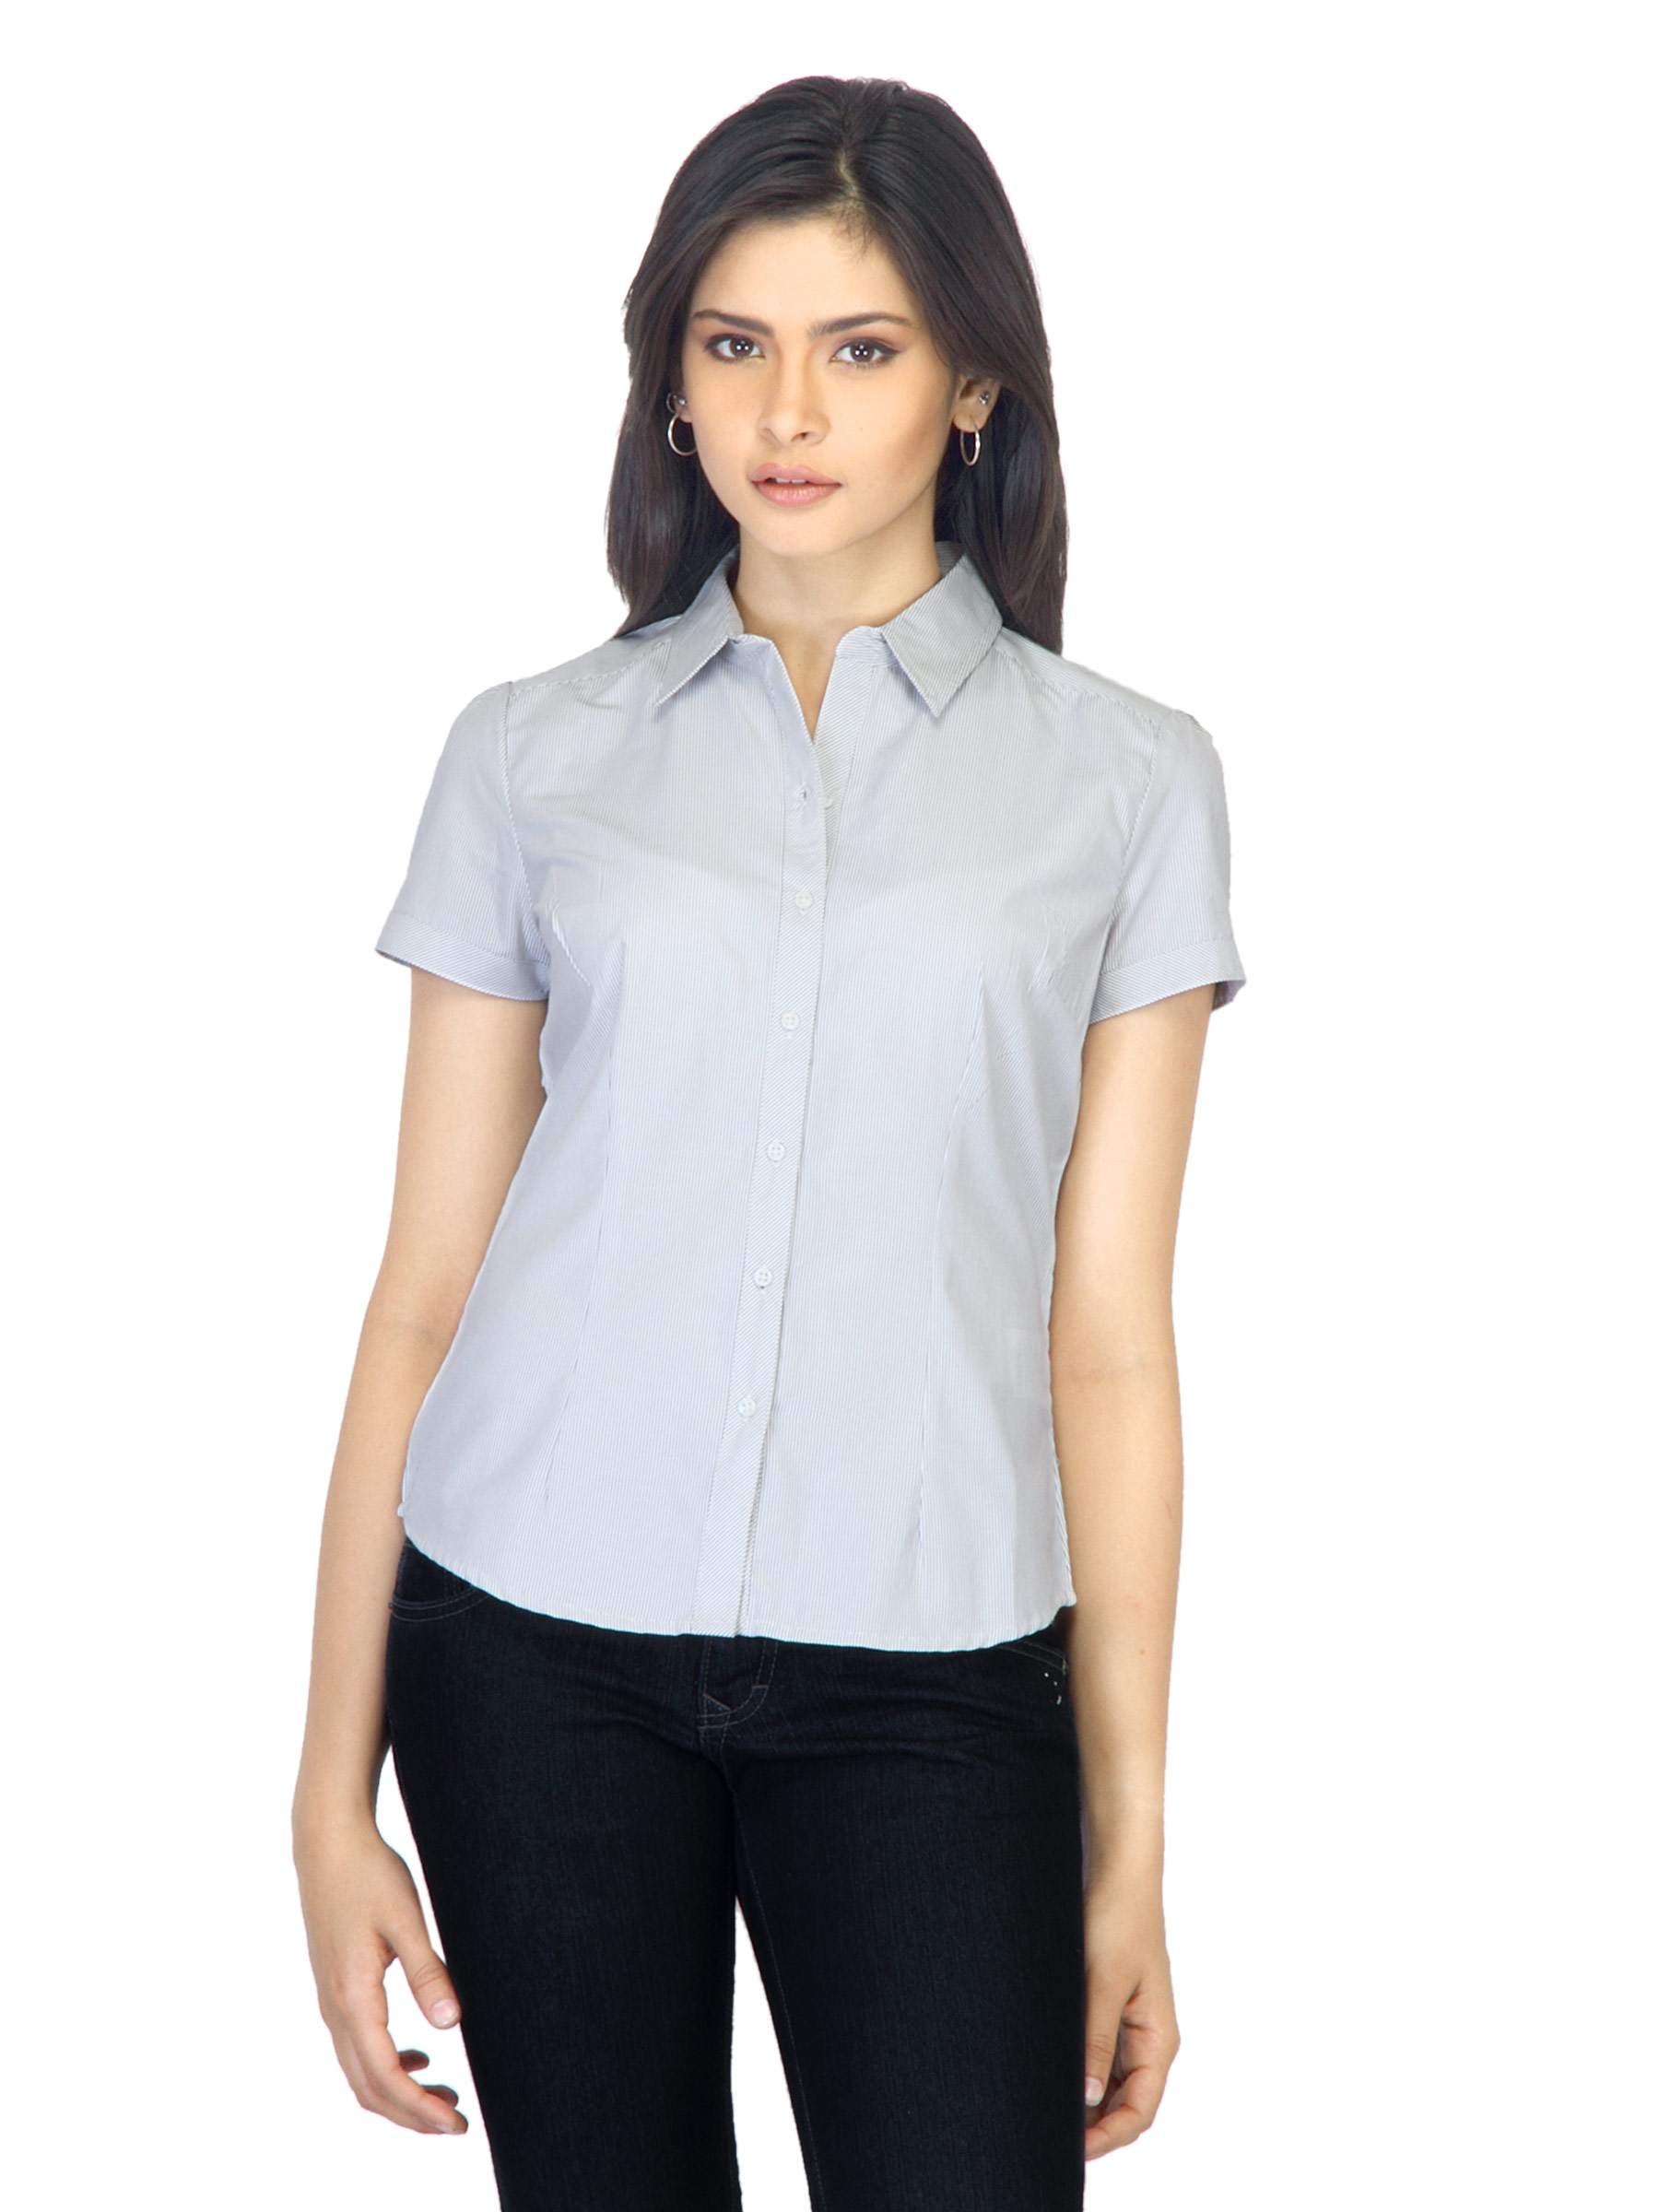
Scullers For Her Striped Purple Shirt
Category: Apparel / Topwear / Shirts
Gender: Women
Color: Purple
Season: Summer 2012
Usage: Casual